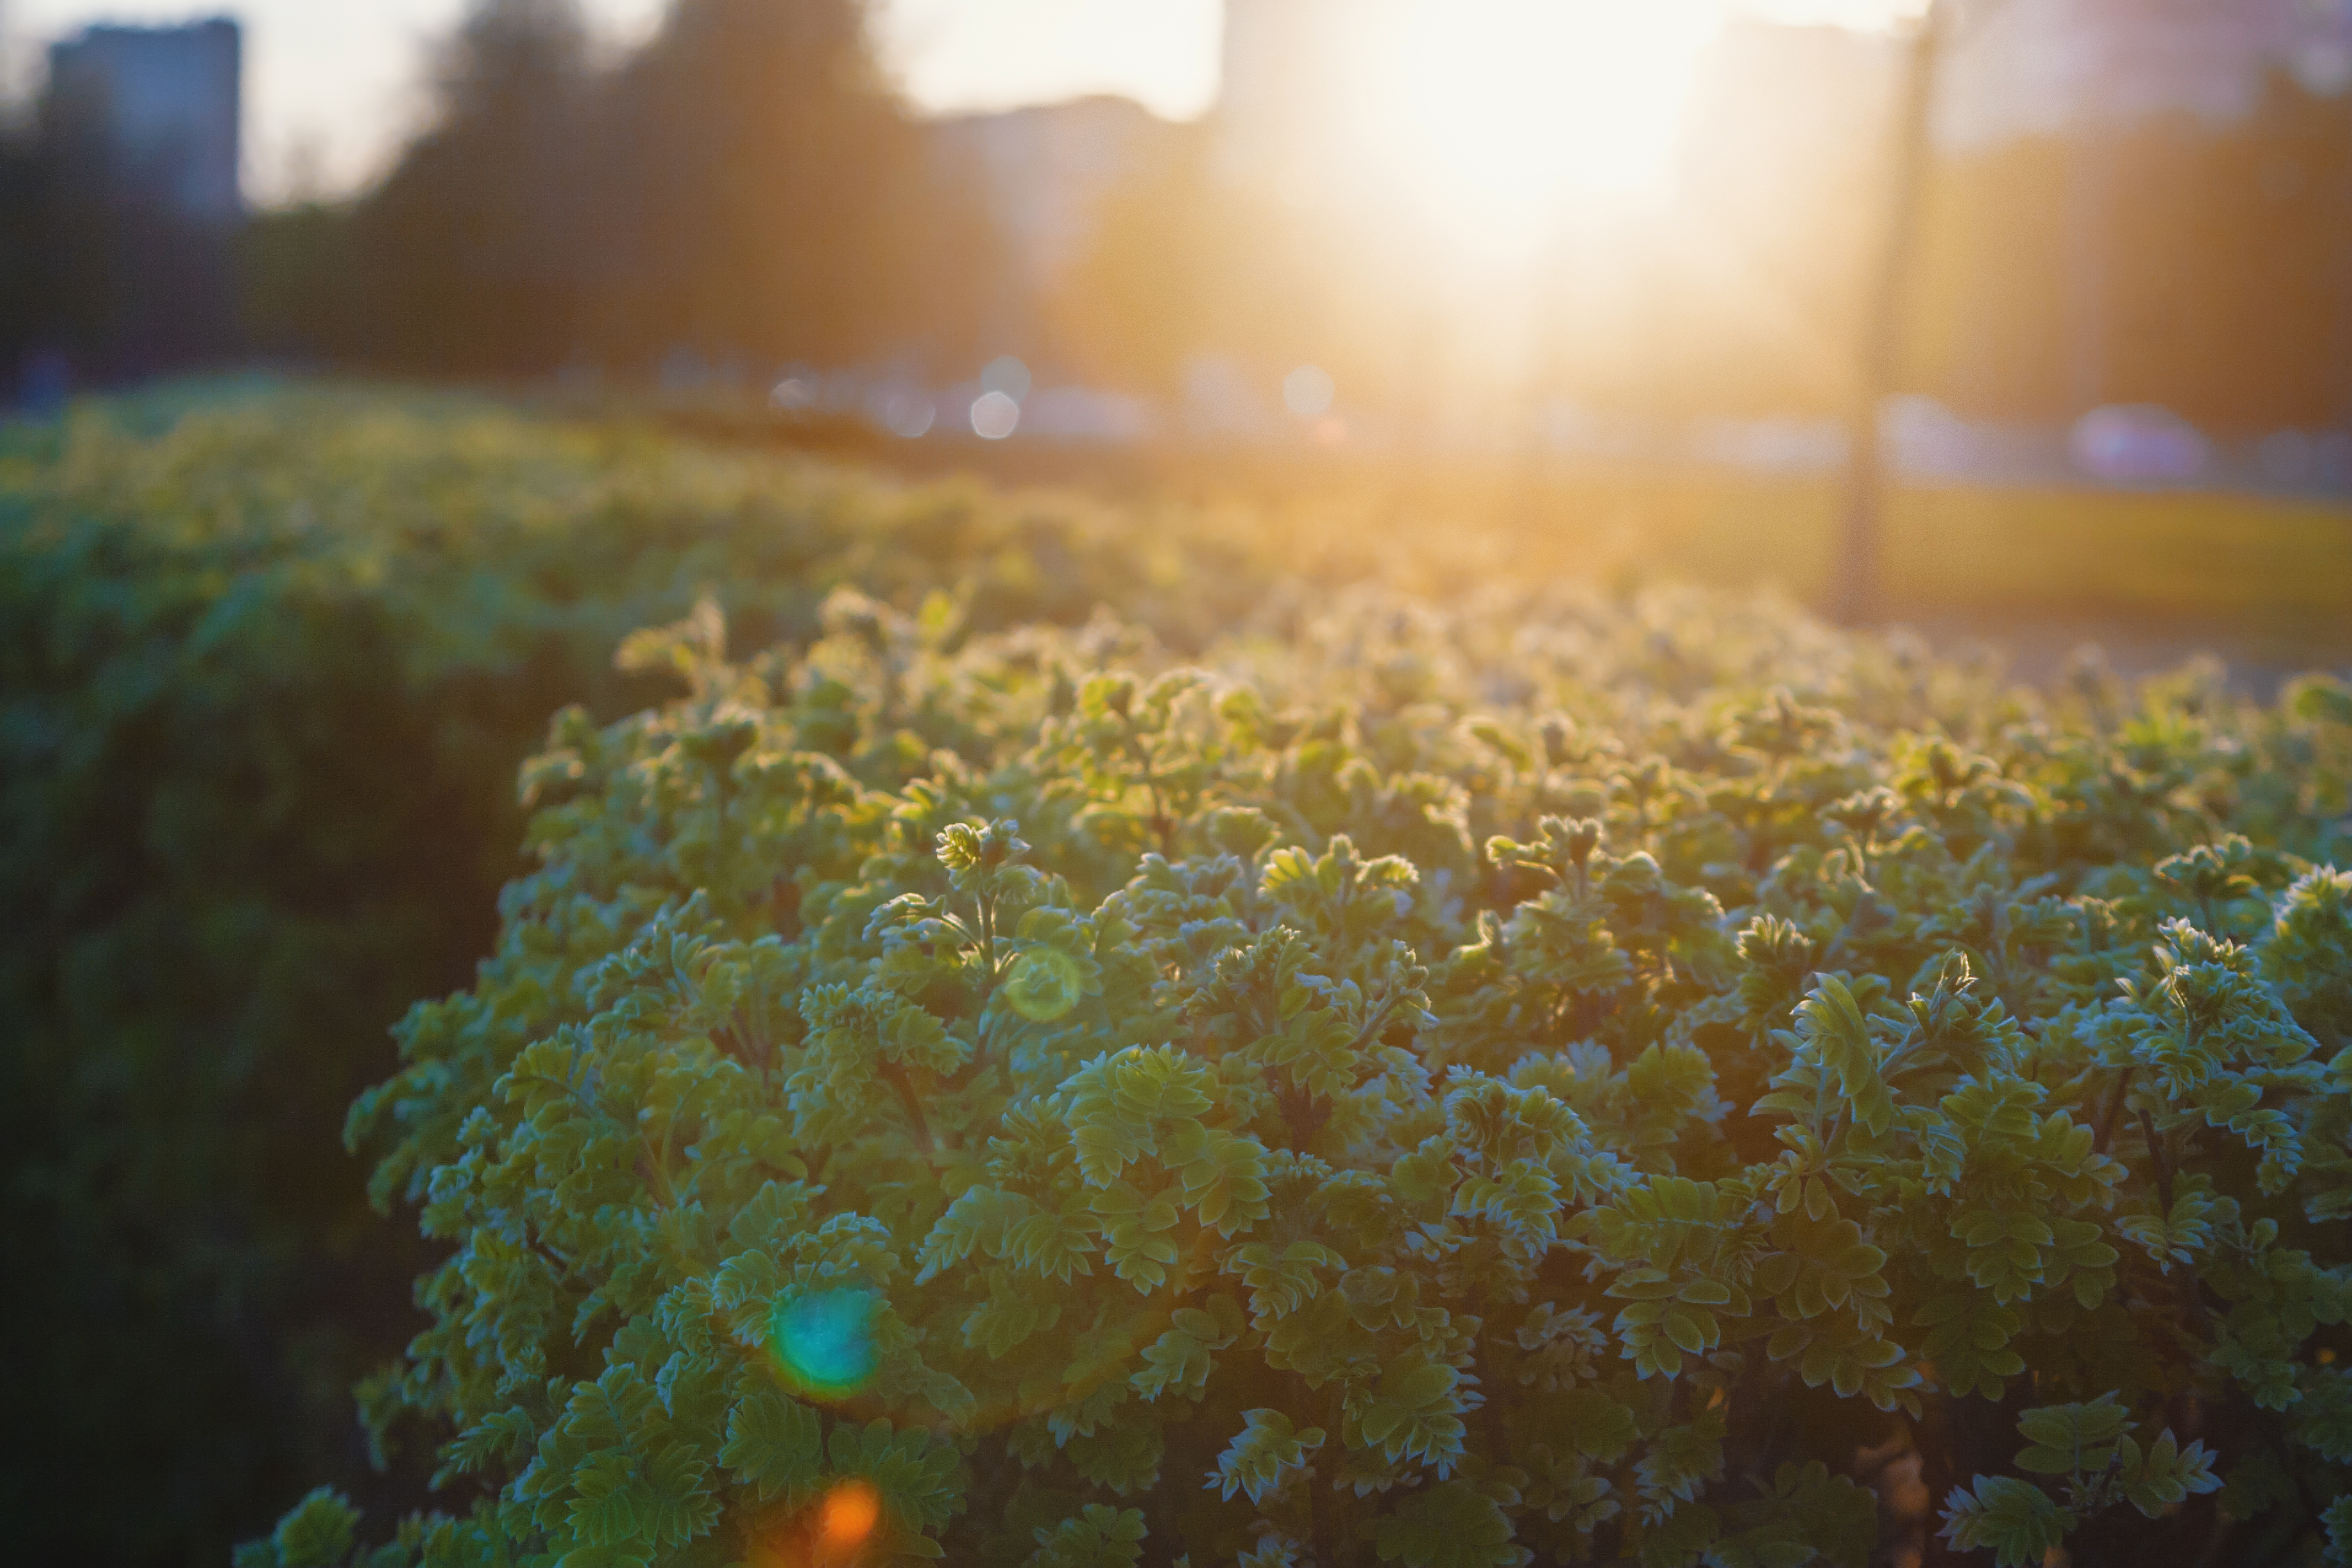
sunset, water, yellow, green, sky, organism, grass, sunlight, plant, photography, macro photography